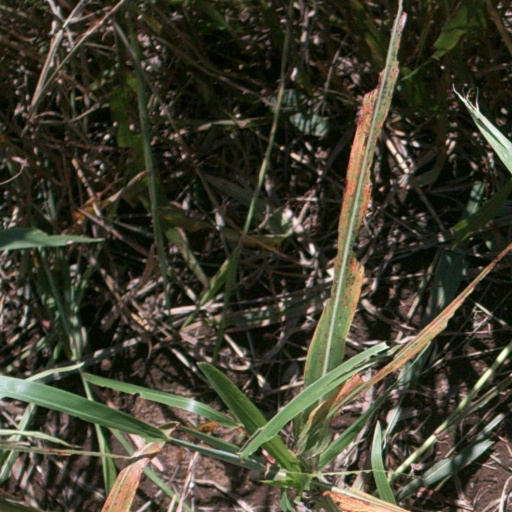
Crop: sorghum